Réunion

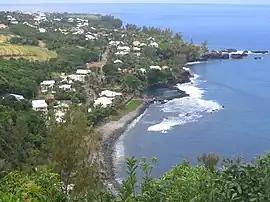
Manapany in 2004

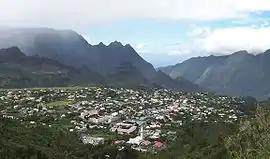
Cilaos town, high in the Cirque (2003)

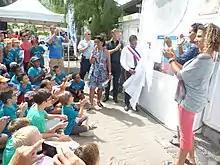
People in Réunion (2018)

The most populous metropolitan area is Saint-Denis, which covers six communes (Saint-Denis, Sainte-Marie, La Possession, Sainte-Suzanne, Saint-André, and Bras-Panon) in the north of the island. The three largest metropolitan areas are: